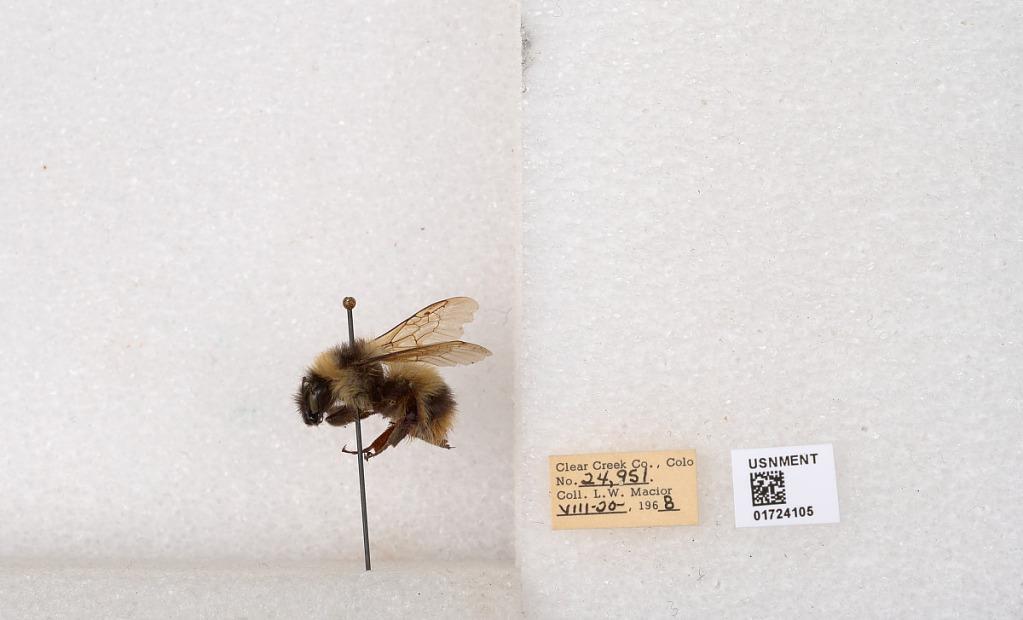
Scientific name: Bombus kirbyellus
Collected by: L. Macior
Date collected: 1968-8-20
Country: United States
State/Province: Colorado
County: Clear Creek
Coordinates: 39.6891, -105.644